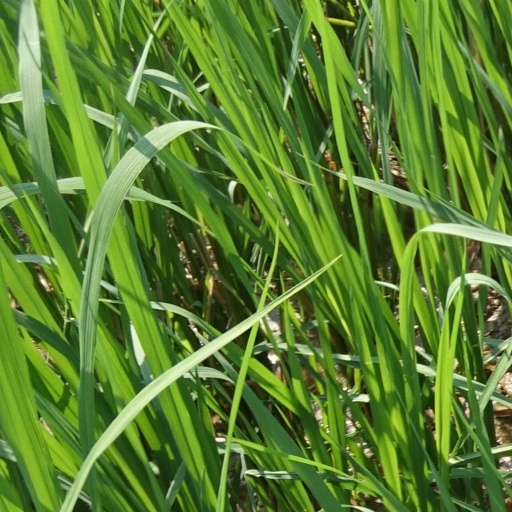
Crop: rice